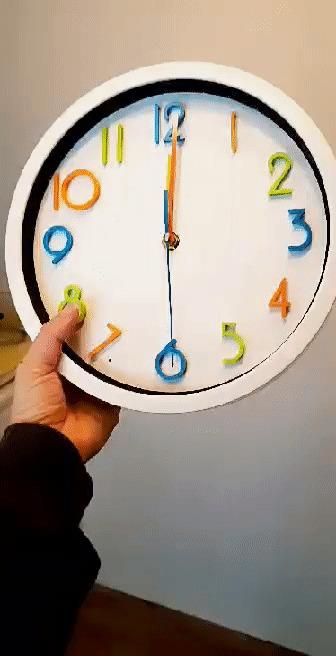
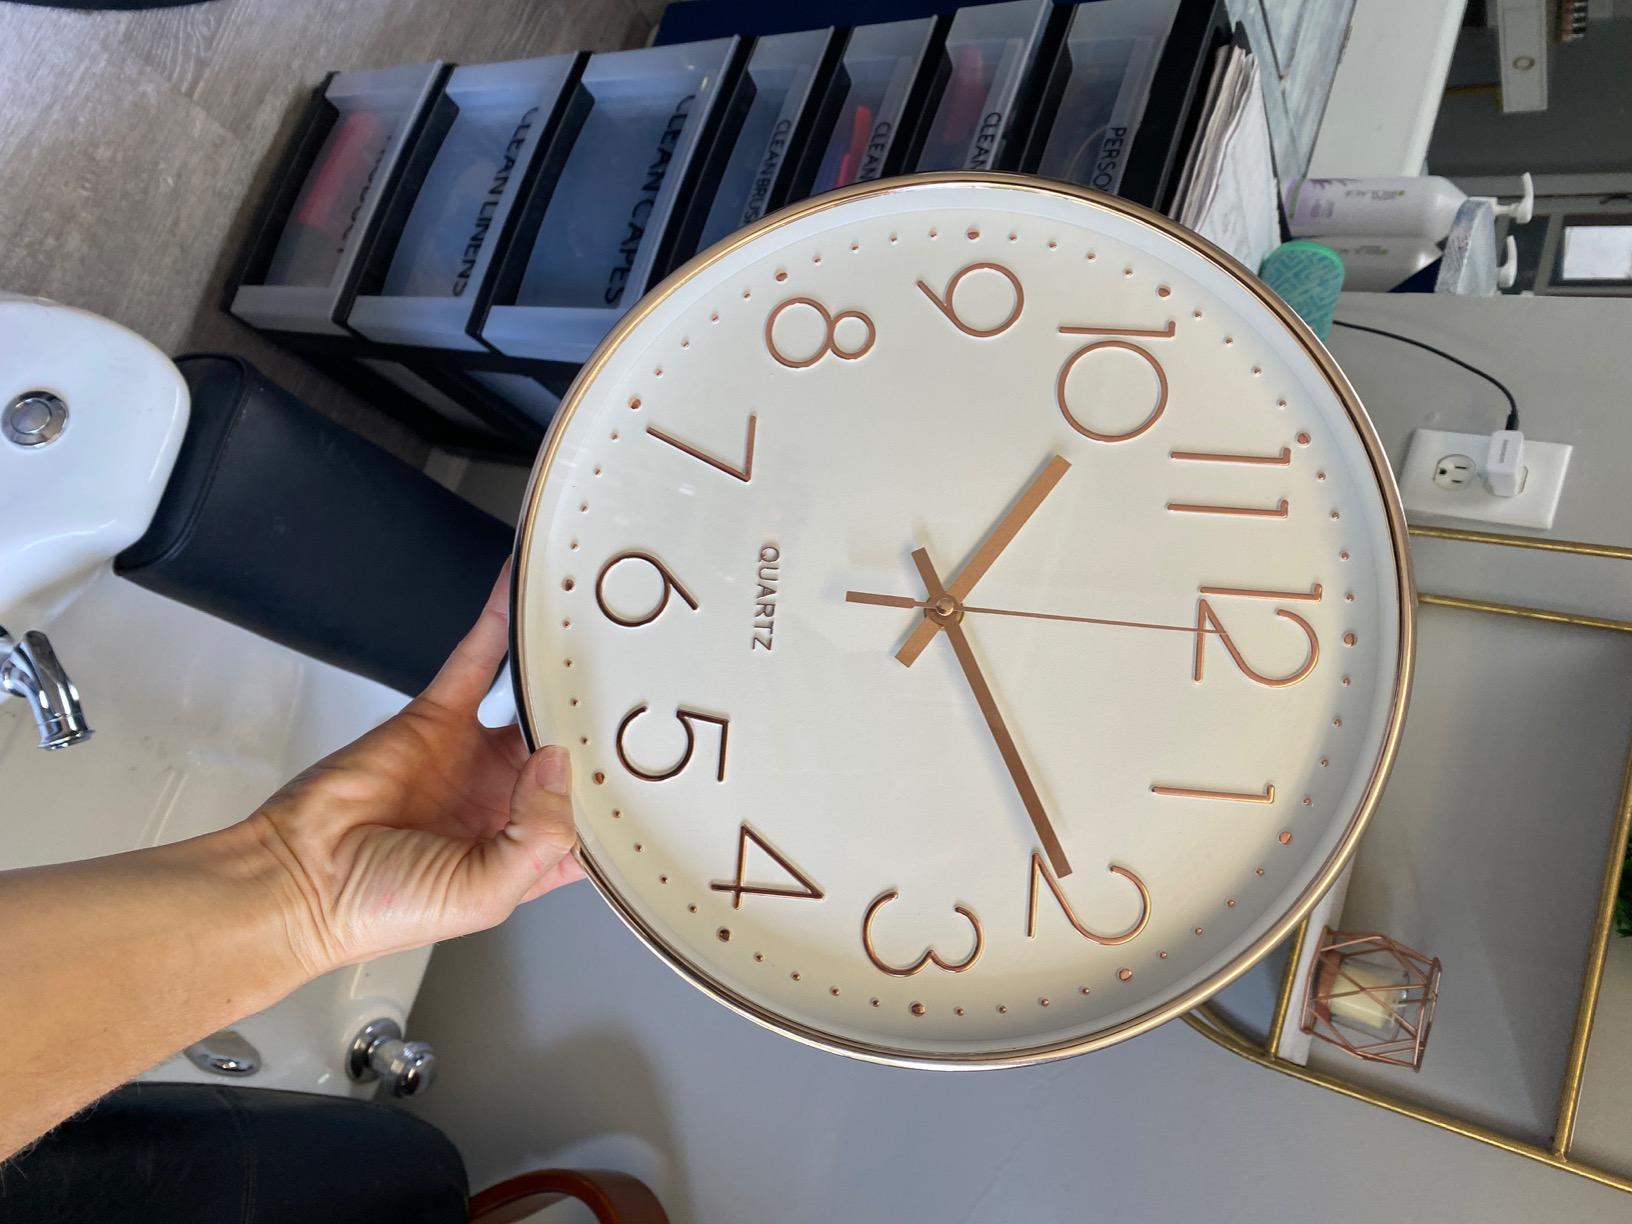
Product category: clock
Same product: no